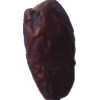
Label: dates